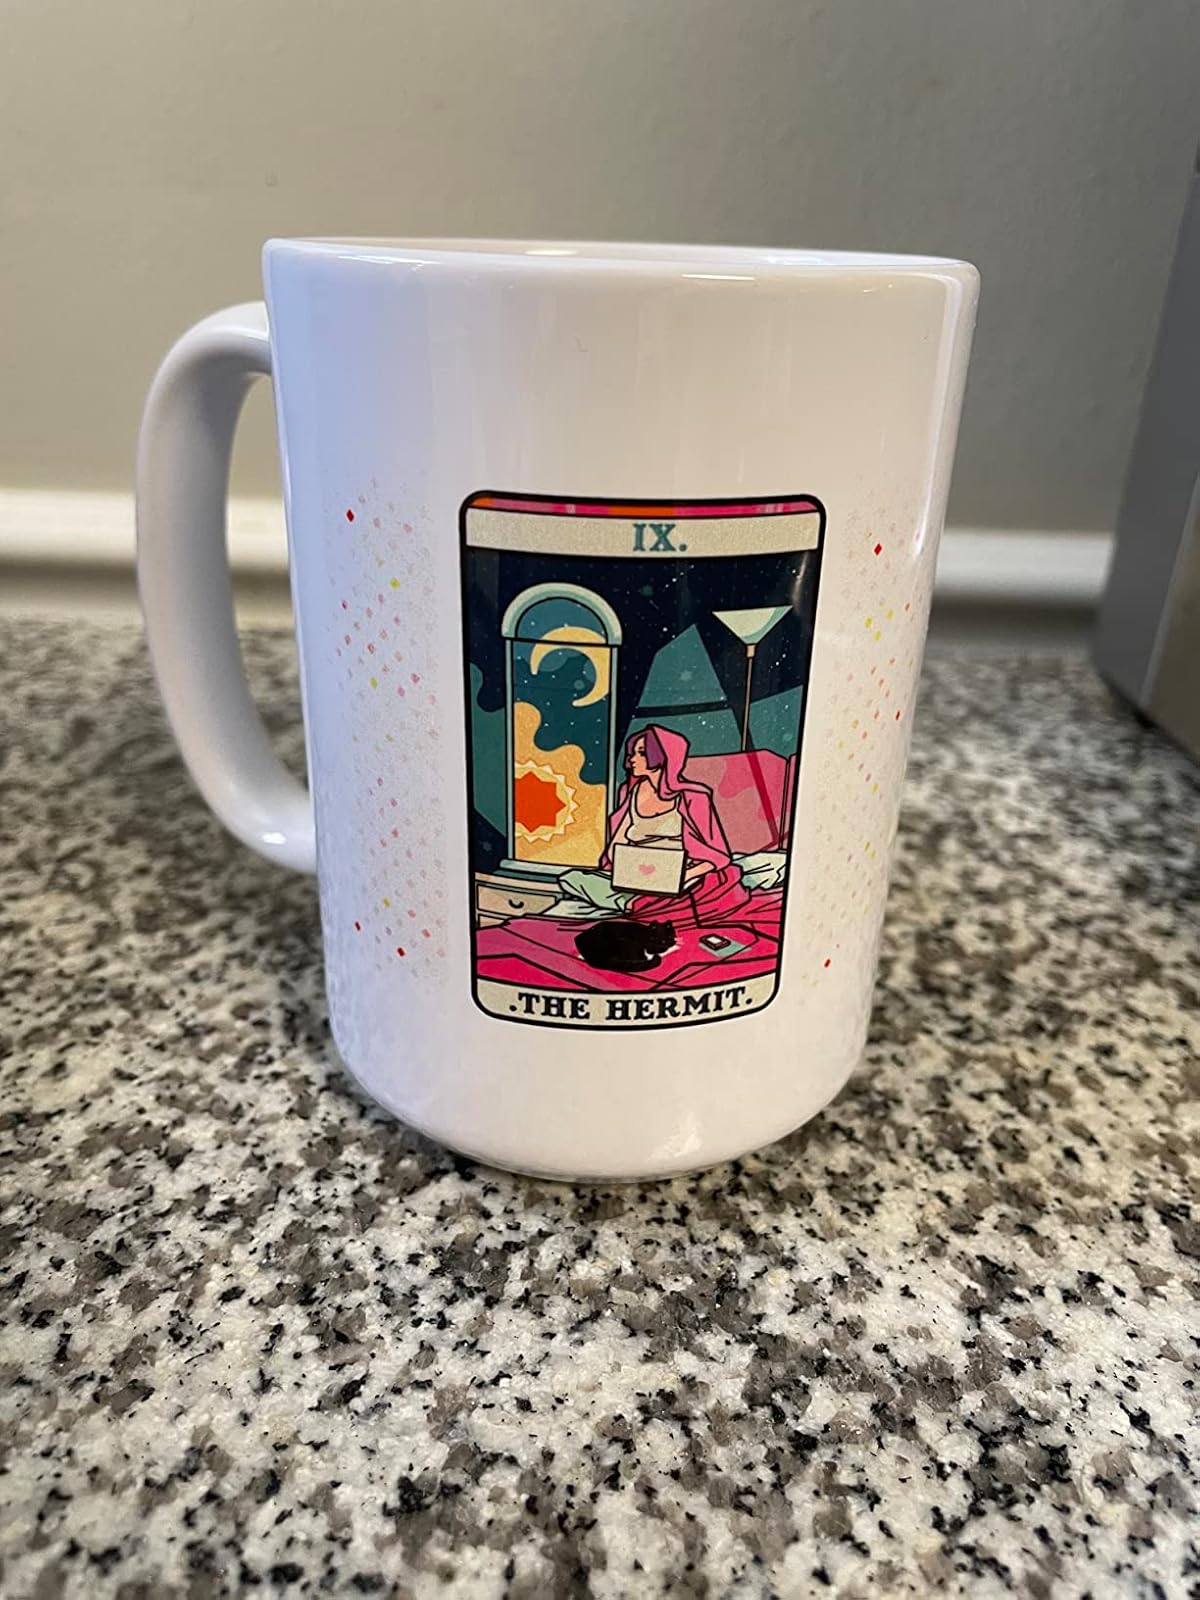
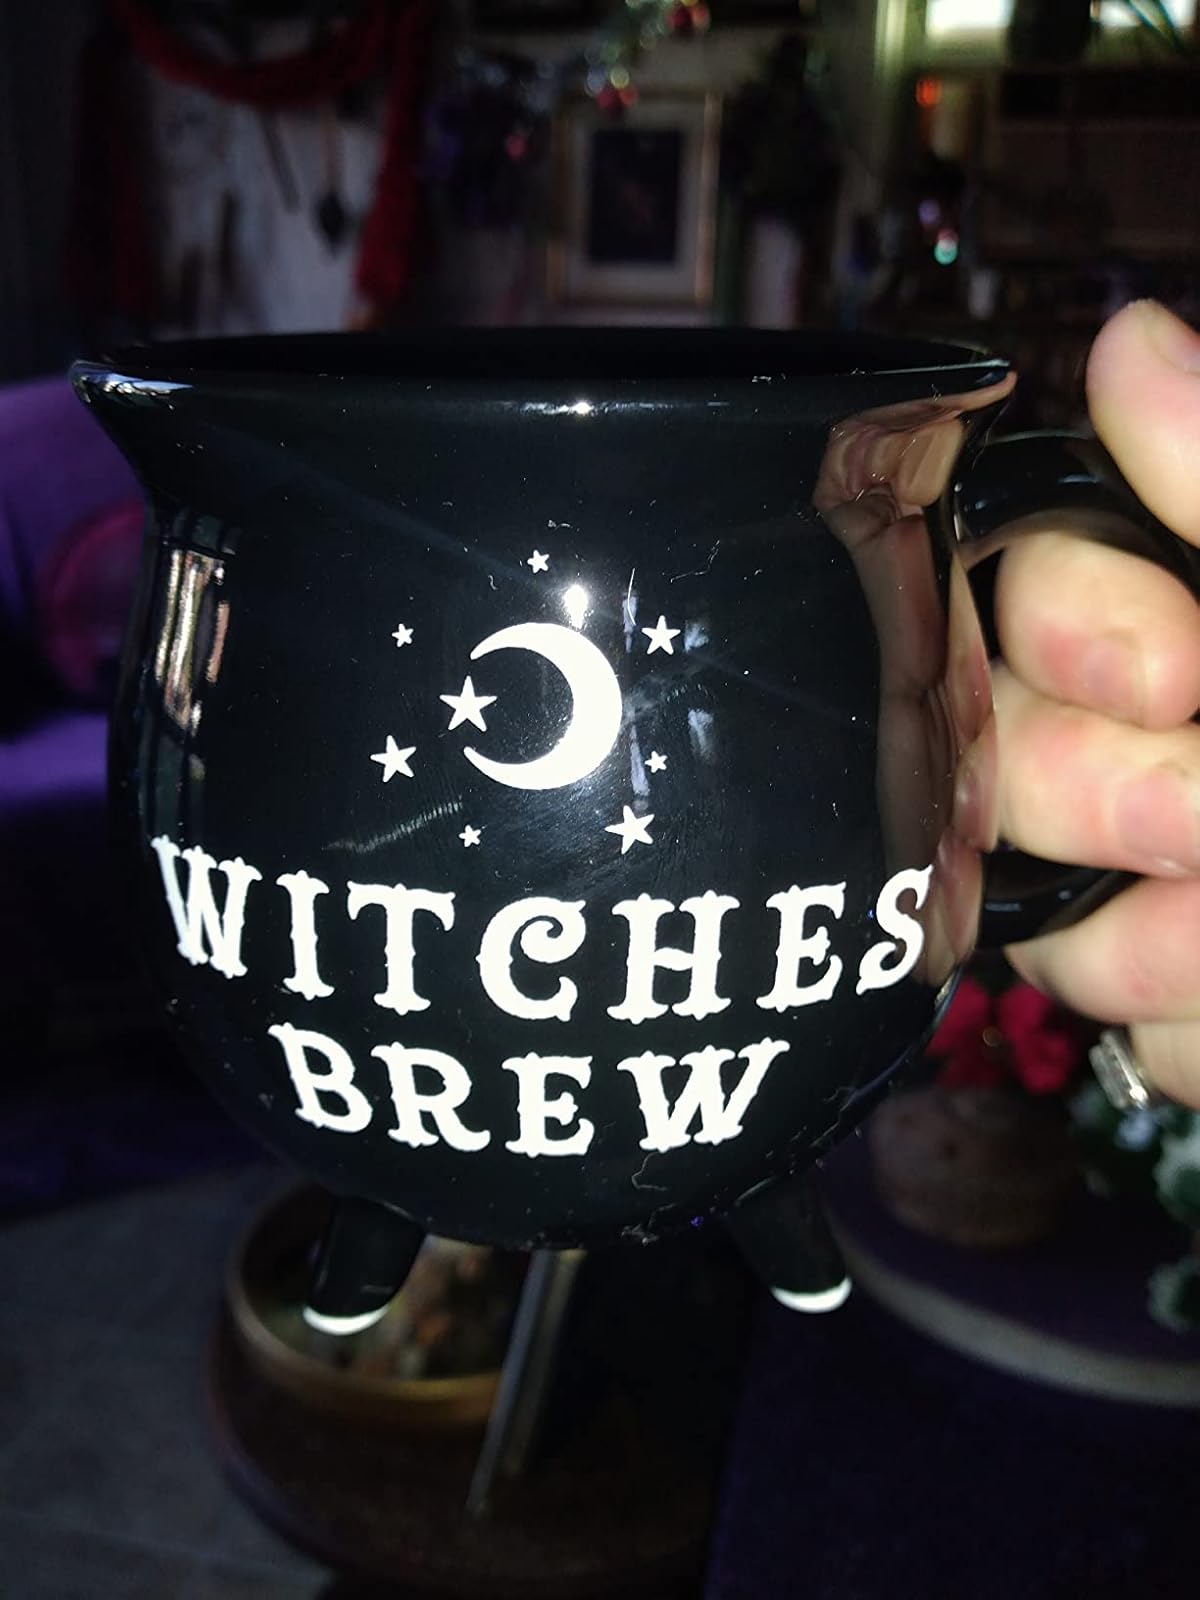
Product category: items_mug
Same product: no